Tacking (sailing)

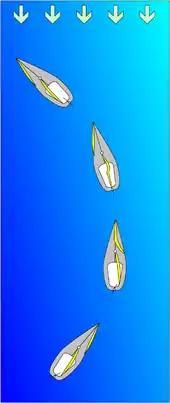
Tacking: Sailing the craft into the wind from the port tack to the starboard tack.

Tacking or coming about is a sailing maneuver by which a sailing craft (sailing vessel, ice boat, or land yacht), whose next destination is into the wind, turns its bow toward and through the wind so that the direction from which the wind blows changes from one side of the boat to the other, allowing progress in the desired direction. Sailing vessels are unable to sail higher than a certain angle towards the wind, so "beating to windward" in a zig-zag fashion with a series of tacking maneuvers, allows a vessel to sail towards a destination that is closer to the wind than the vessel can sail directly.